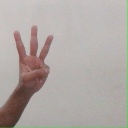
अक्षर: व